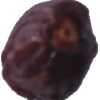
Label: dates